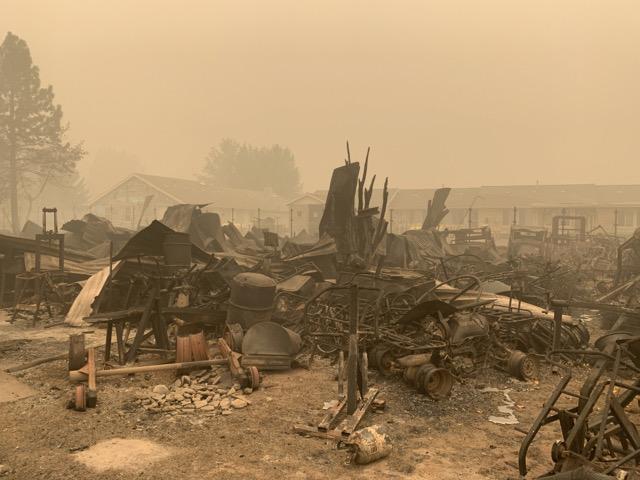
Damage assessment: destroyed